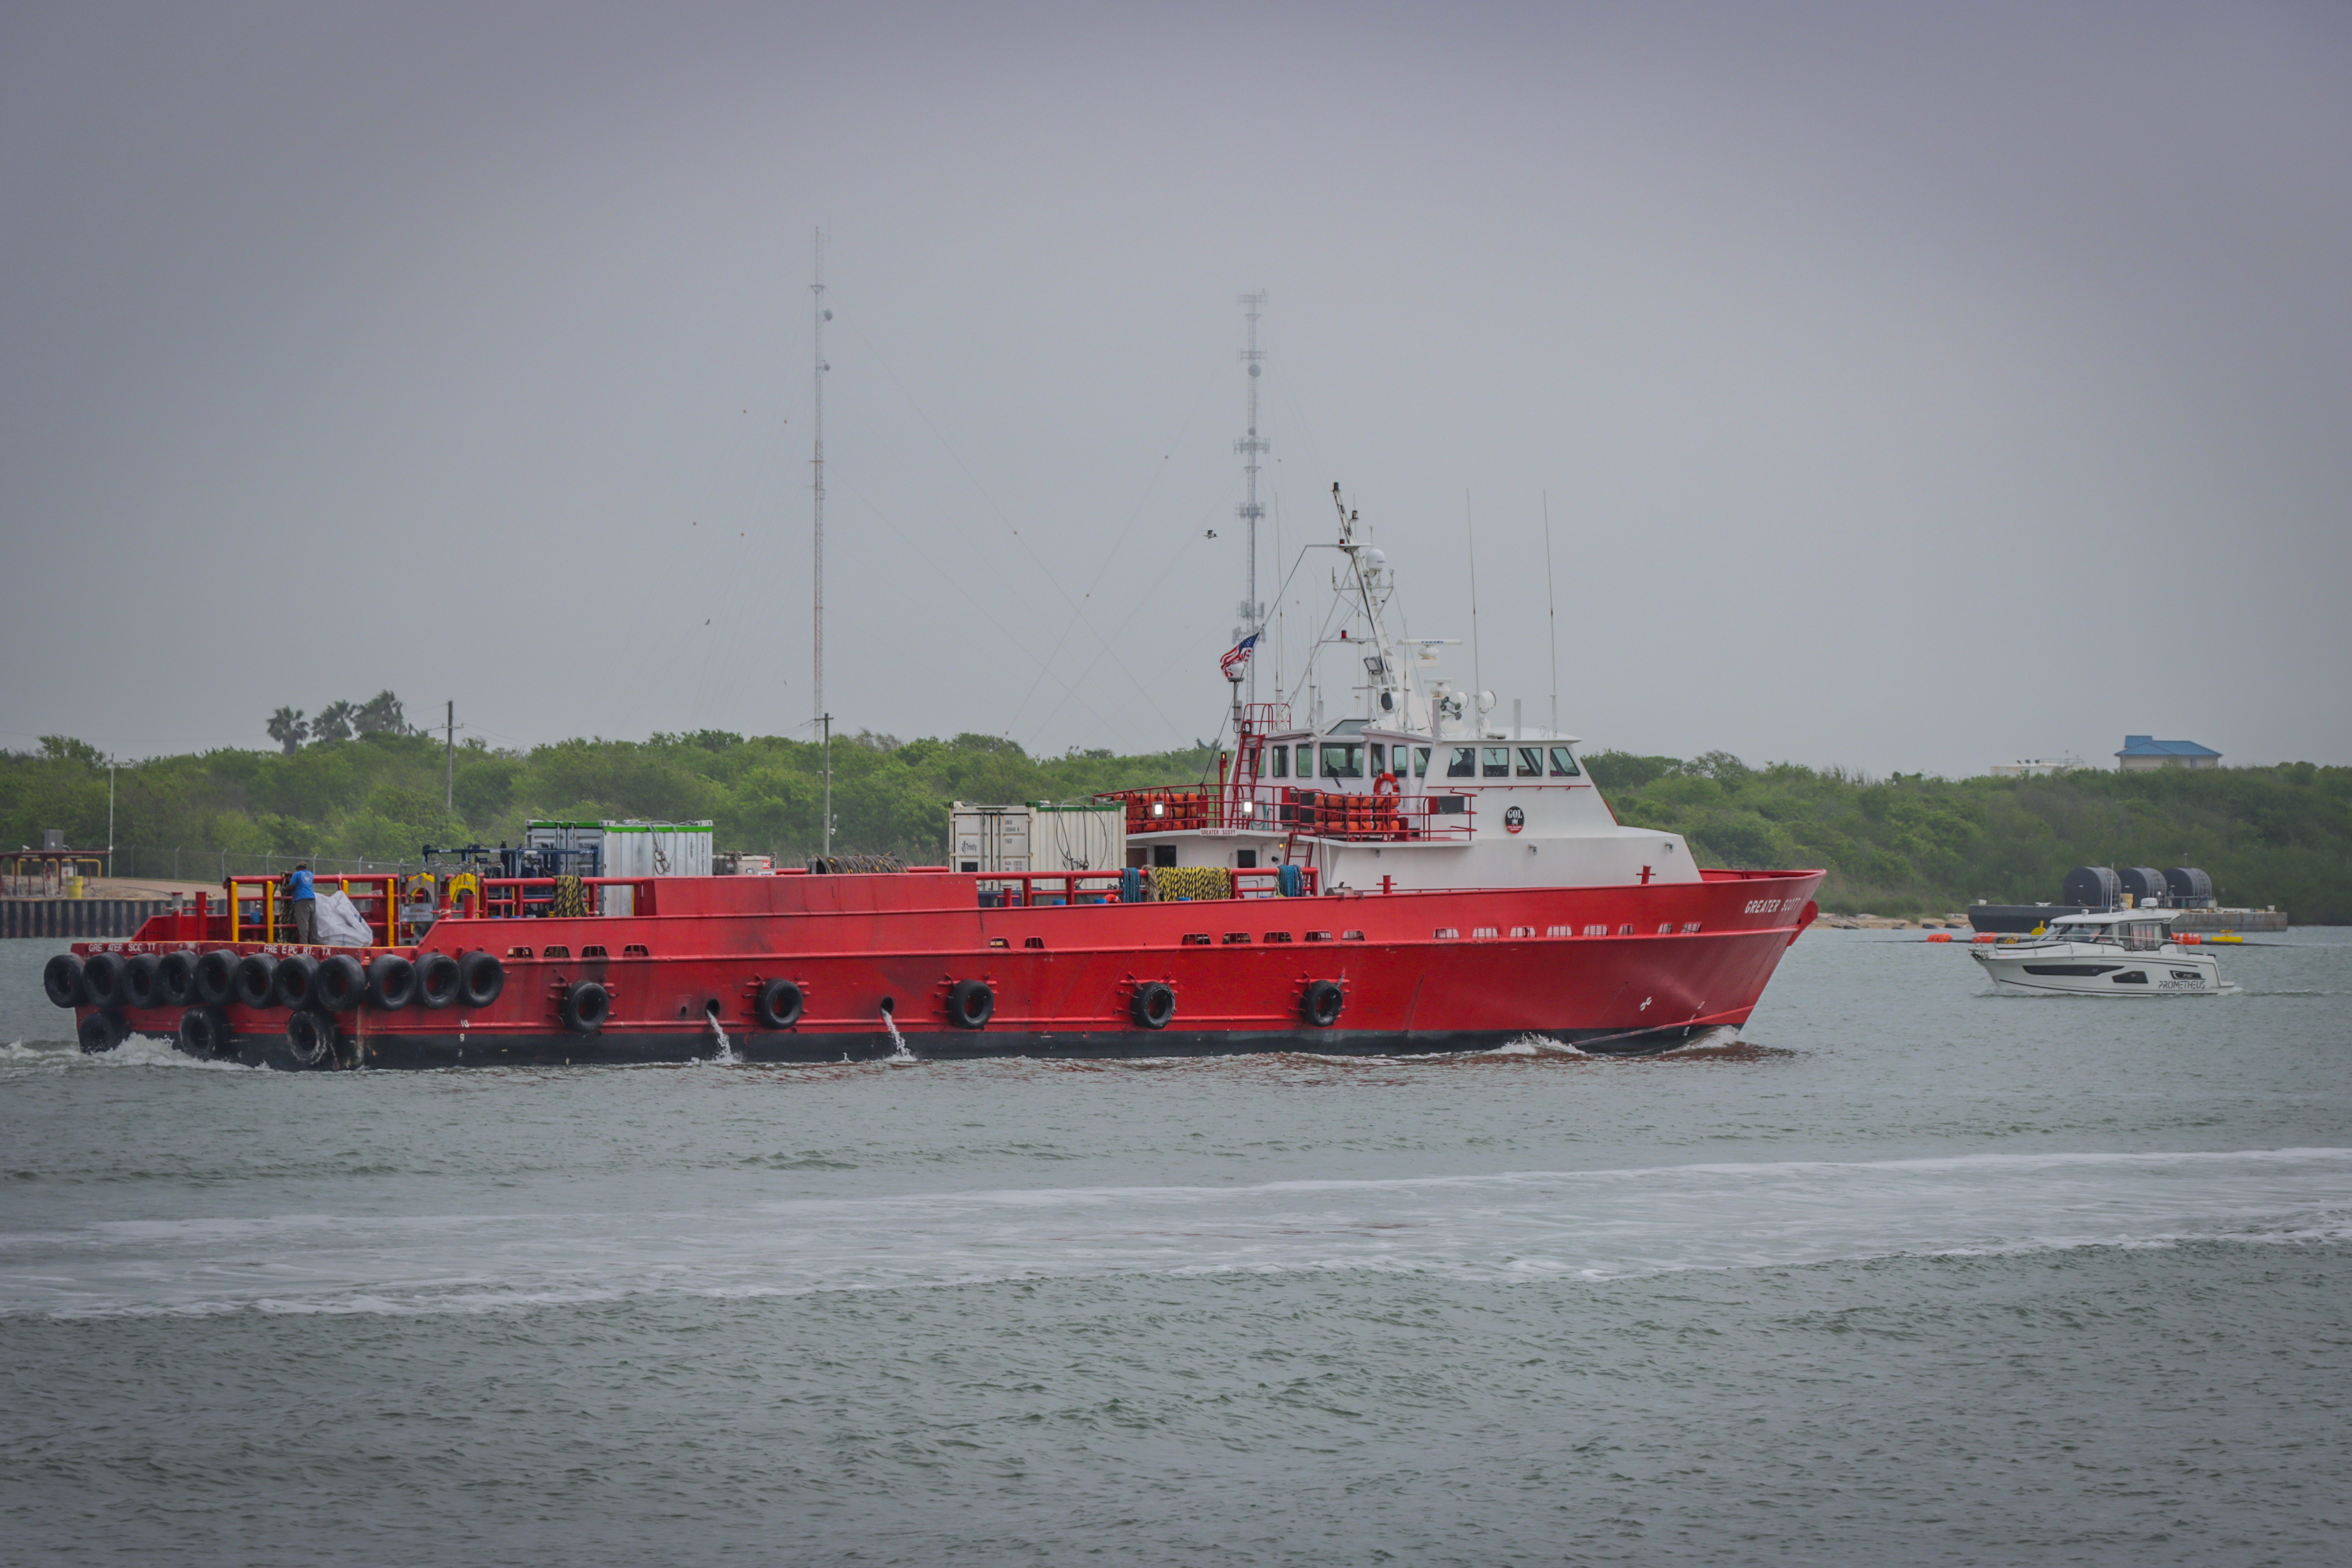
outdoors, water, sky, galvestonbay, texas, boat, watercraft, vehicle, lake, naval architecture, ship, tree, channel, water transportation, freight transport, fireboat, loch, Marine electronics, transport